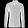
Label: Shirt